Keighley

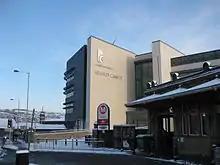
Keighley College buildings in 2010

The Airedale shopping centre is a large indoor shopping precinct which houses most of the town's high street retail chains. The Airedale Shopping Centre housed the statue of the giant Rombald holding a boulder above his head. It was moved to a different part of the centre when a glass ceiling was added to the whole complex. A public consultation favoured placing the statue on the Beechcliffe roundabout on the A650 road approaching Keighley from the east. According to local legend, the giant Rombald threw a giant rock at his enemies (or in some versions of the tale his wife) killing them. The rock is the "calf" of "cow and calf" rock fame, which can be seen today at the top of Rombald's Moor on Ilkley Moor.